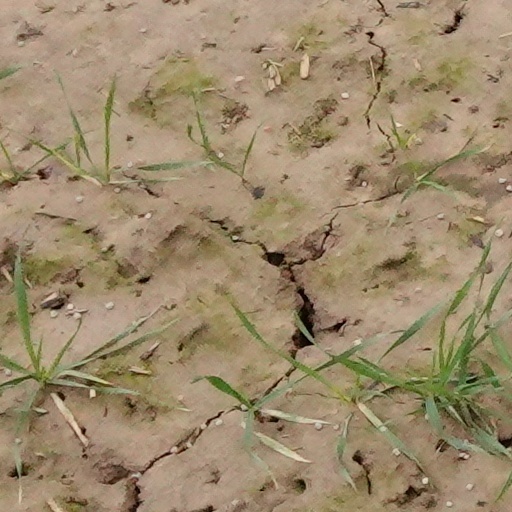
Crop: wheat